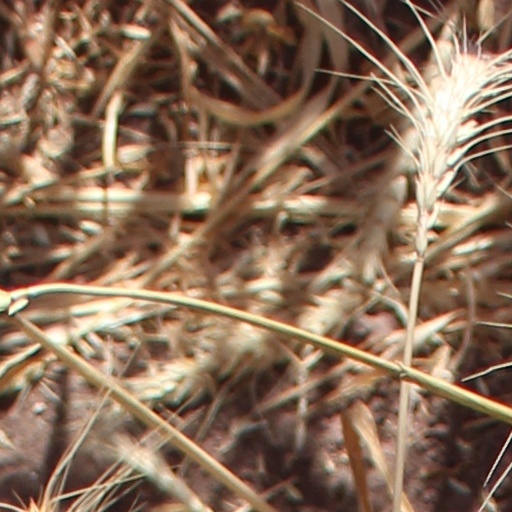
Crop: wheat